Mars (mythology)

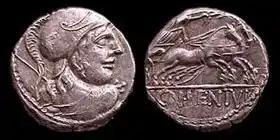
Denarius, issued 88 BCE, depicting the helmeted head of Mars, with Victory driving a two-horse chariot ("biga") on the reverse

Mars was also honored by chariot races at the Robigalia and Consualia, though these festivals are not primarily dedicated to him. From 217 BCE onward, Mars was among the gods honored at the lectisternium, a banquet given for deities who were present as images.